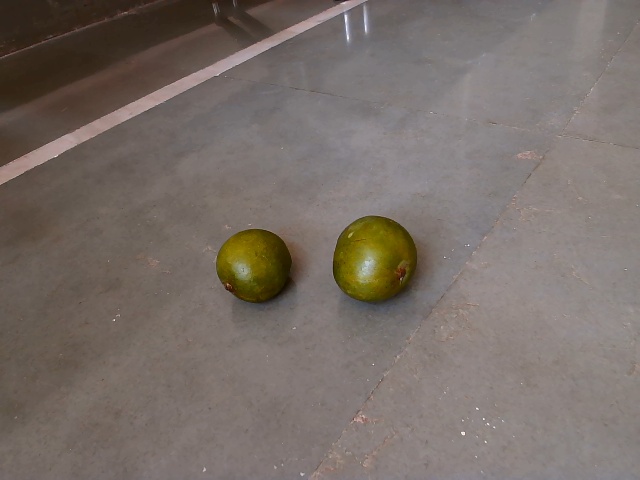
Label: Raw_Mango